John I, Duke of Cleves

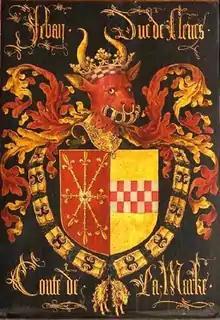
Arms of John I, Duke of Cleves, Count of Mark

John was the son of Adolph I, Duke of Cleves and Mary of Burgundy. He was raised in Brussels at the Burgundian court of his uncle Philip the Good. He ruled Cleves from 1448 from 1481, and Mark since 1461 after the death of his uncle Gerhard who had waged war on his own brother.